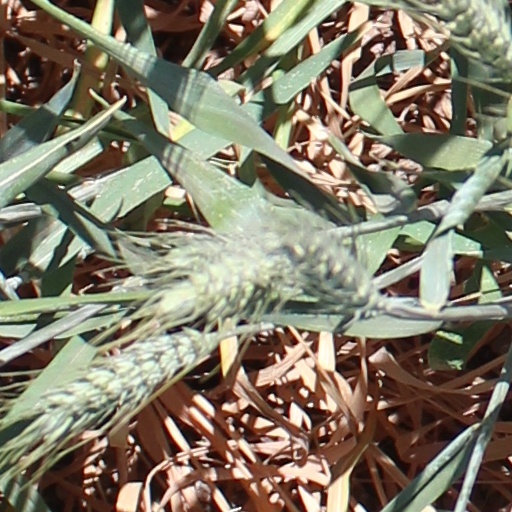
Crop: wheat